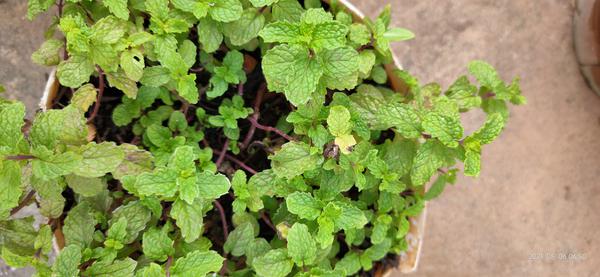
Plant: Mint